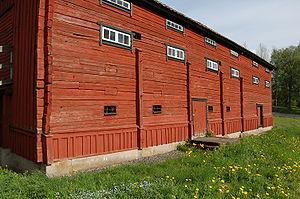
Une grange est un bâtiment agricole utilisé pour le stockage et permettant le travail dans un lieu couvert. Ayant un toit en tôle, tuile ou ardoise, ses principales ouvertures sont des portes à un ou deux panneaux. Il est parfois utilisé pour abriter les animaux ou stocker des véhicules et autres équipements agricoles. Les granges sont construites généralement loin des fermes pour éviter la propagation d'incendie.